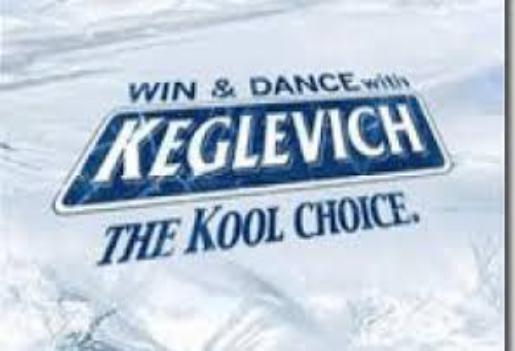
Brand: Keglevich
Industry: Food